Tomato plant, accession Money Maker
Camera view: tilt-top (135 deg); turntable rotation: 330 degrees
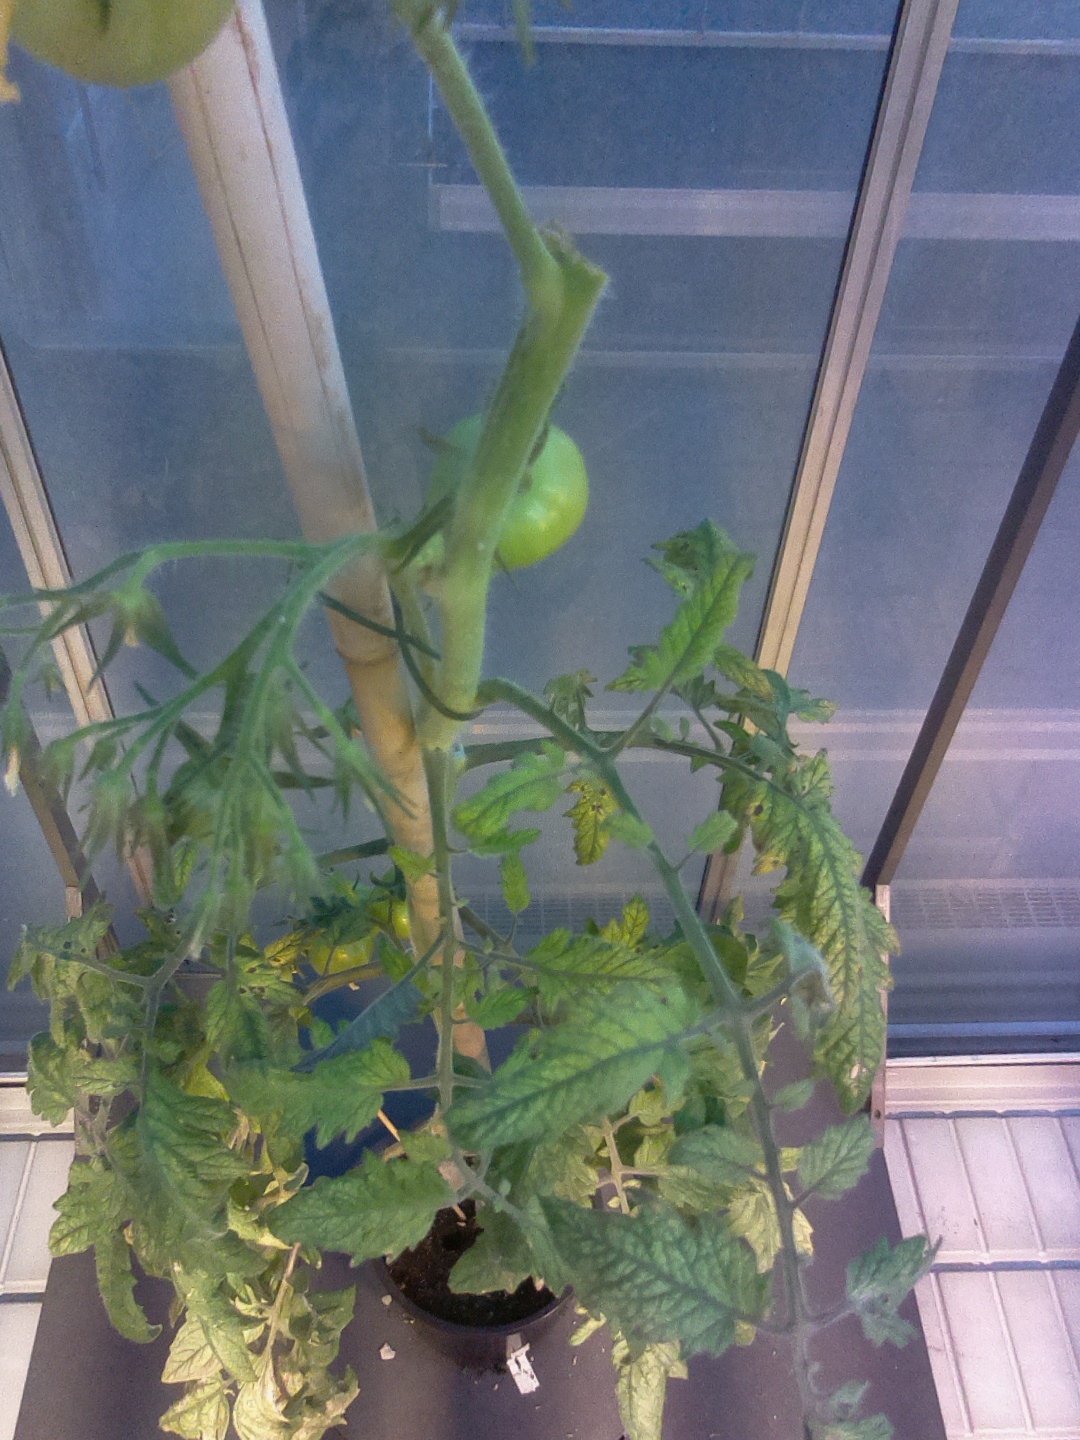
BBCH growth stage 79: 90% -100% of final fruit size